Question: Please indicate a possible affordance area of the baseball bat that can be used for holding with hands
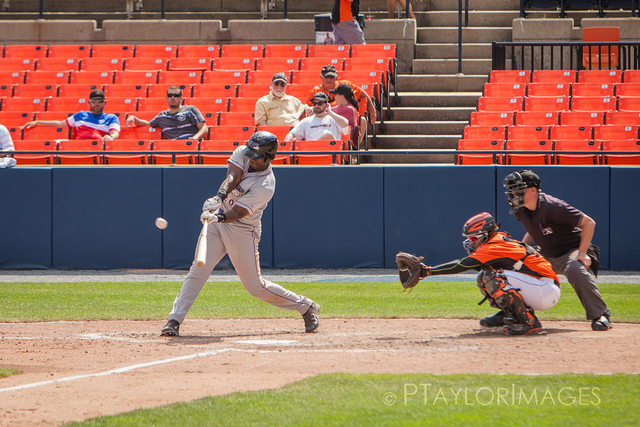
Answer: [199.06, 201.175, 213.867, 239.407]